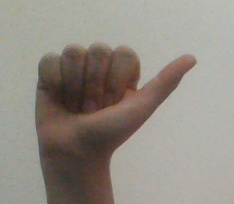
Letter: dhad